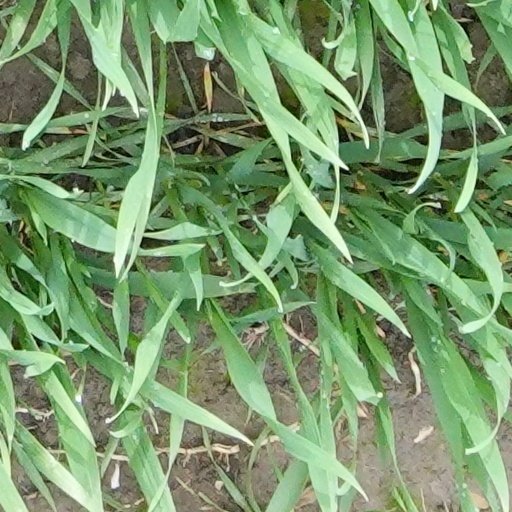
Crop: wheat